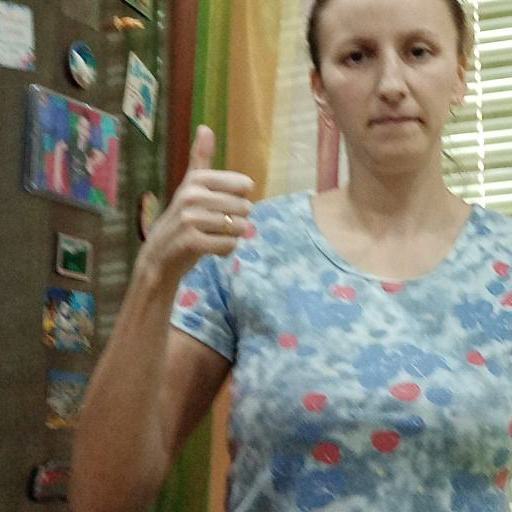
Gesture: like